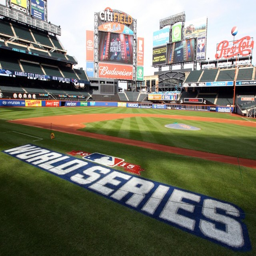
games , 4 and possible 5 will be .